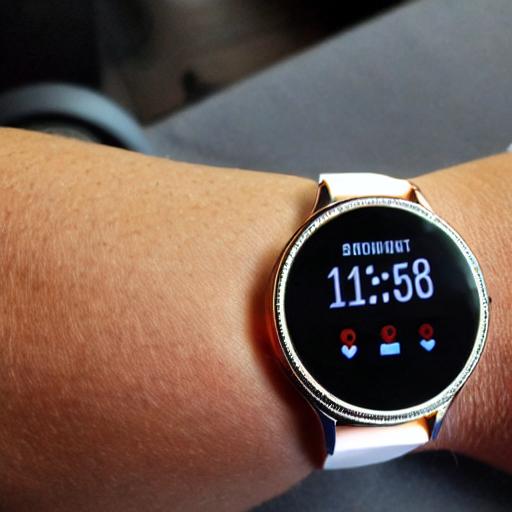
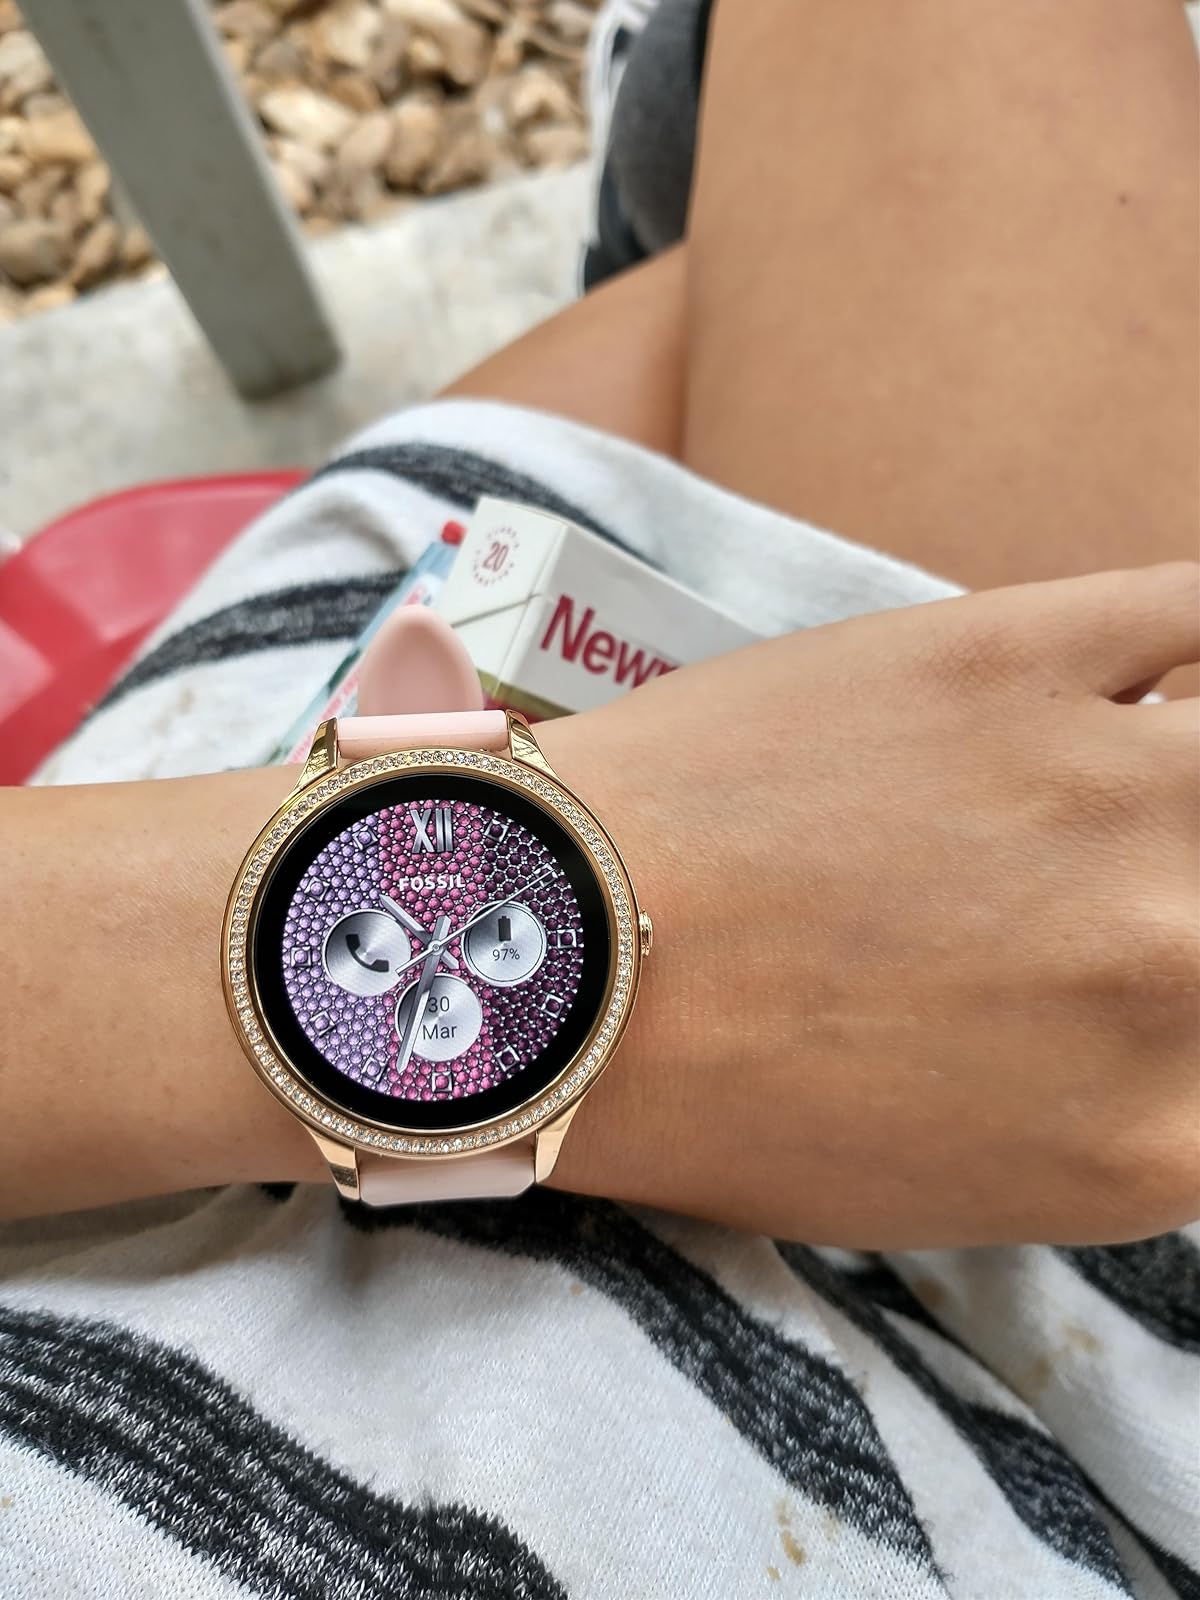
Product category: smartwatch
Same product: no